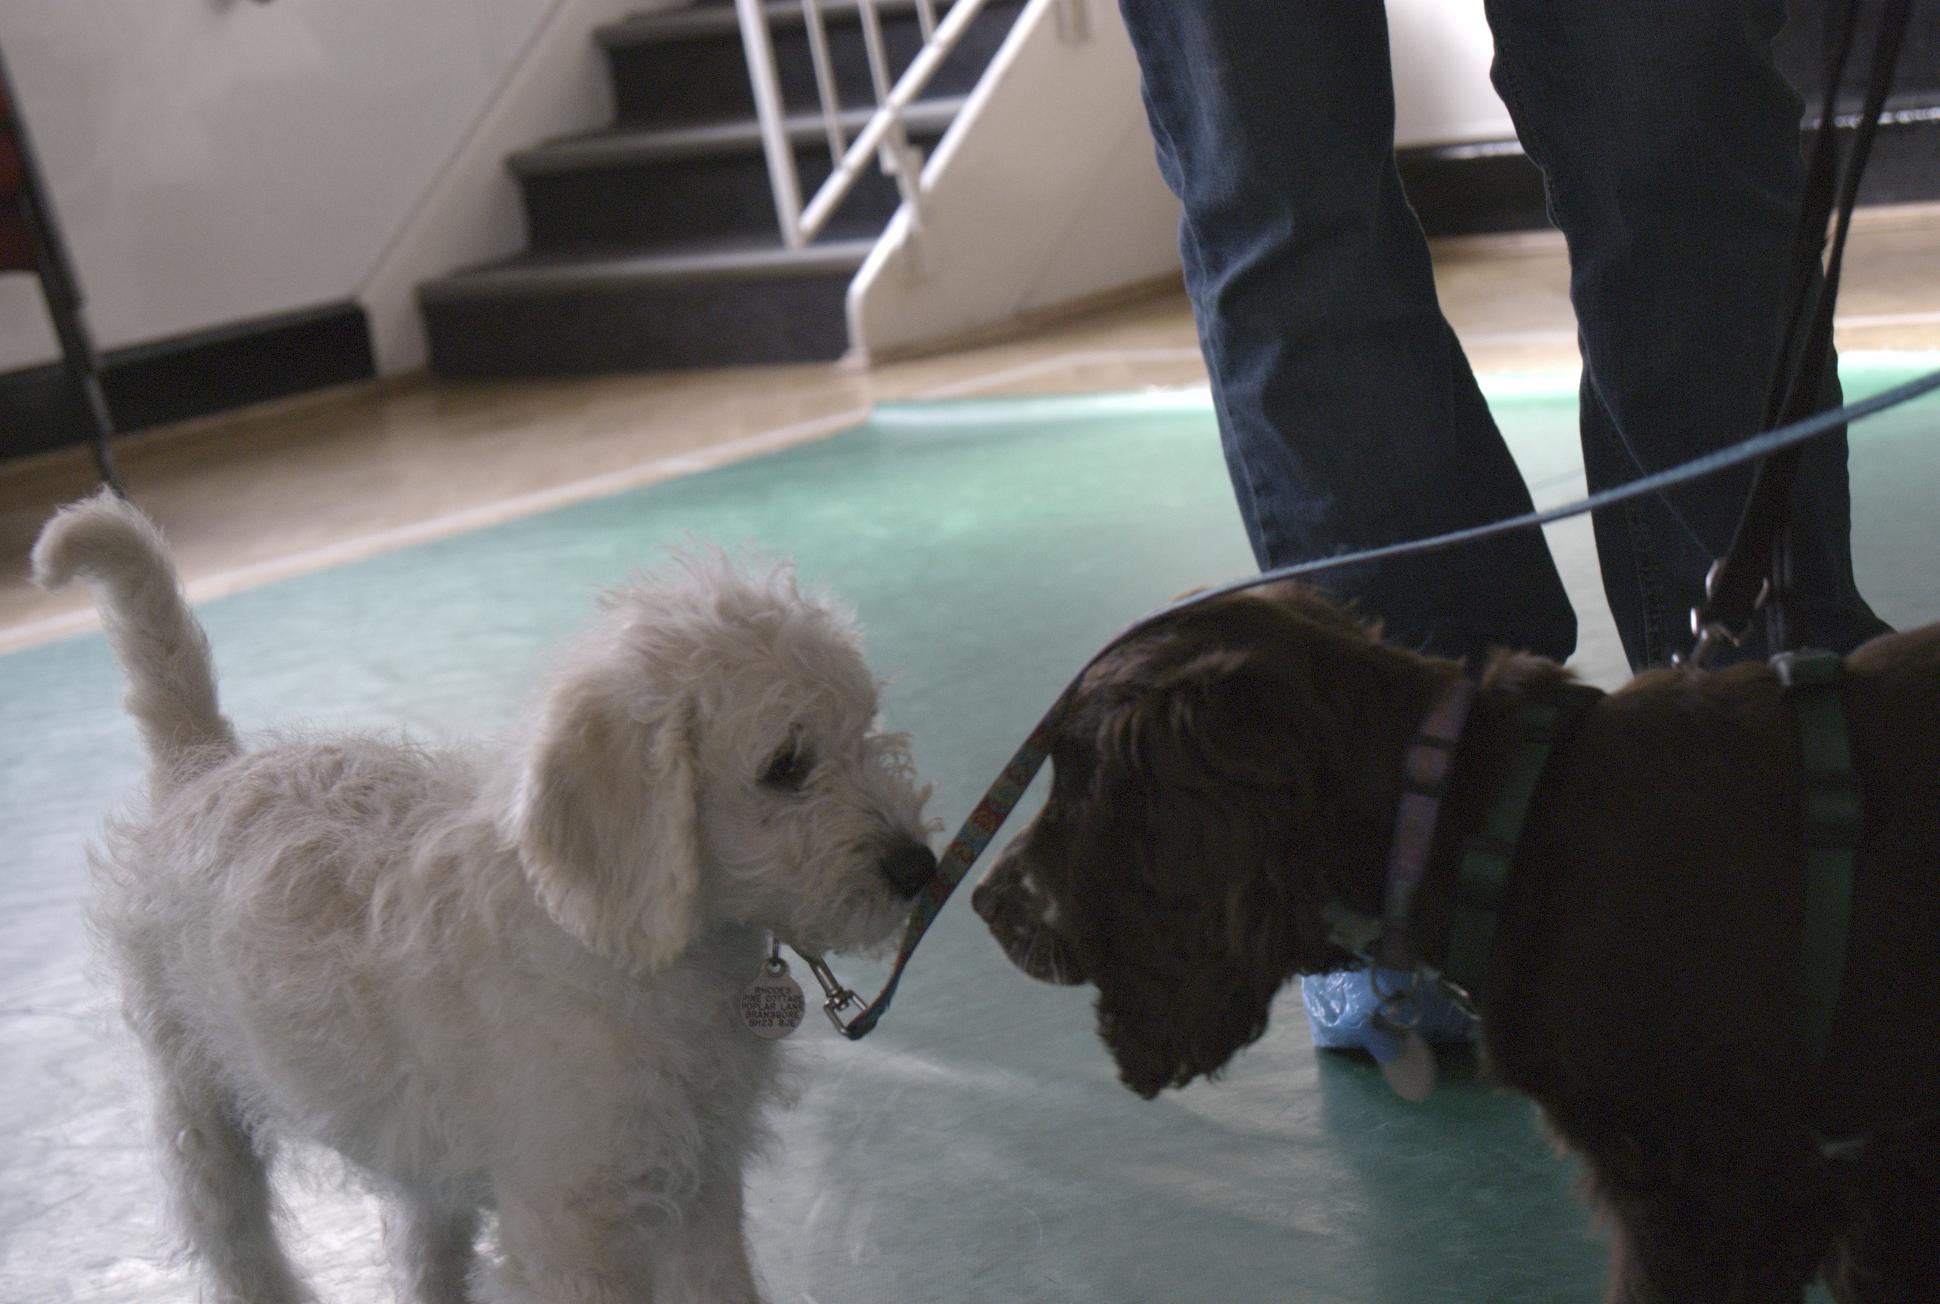
dog, mammal, poodle, vertebrate, goldendoodle, dog like mammal, dog crossbreeds, conformation show